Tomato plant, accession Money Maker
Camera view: bottom (45 deg); turntable rotation: 300 degrees
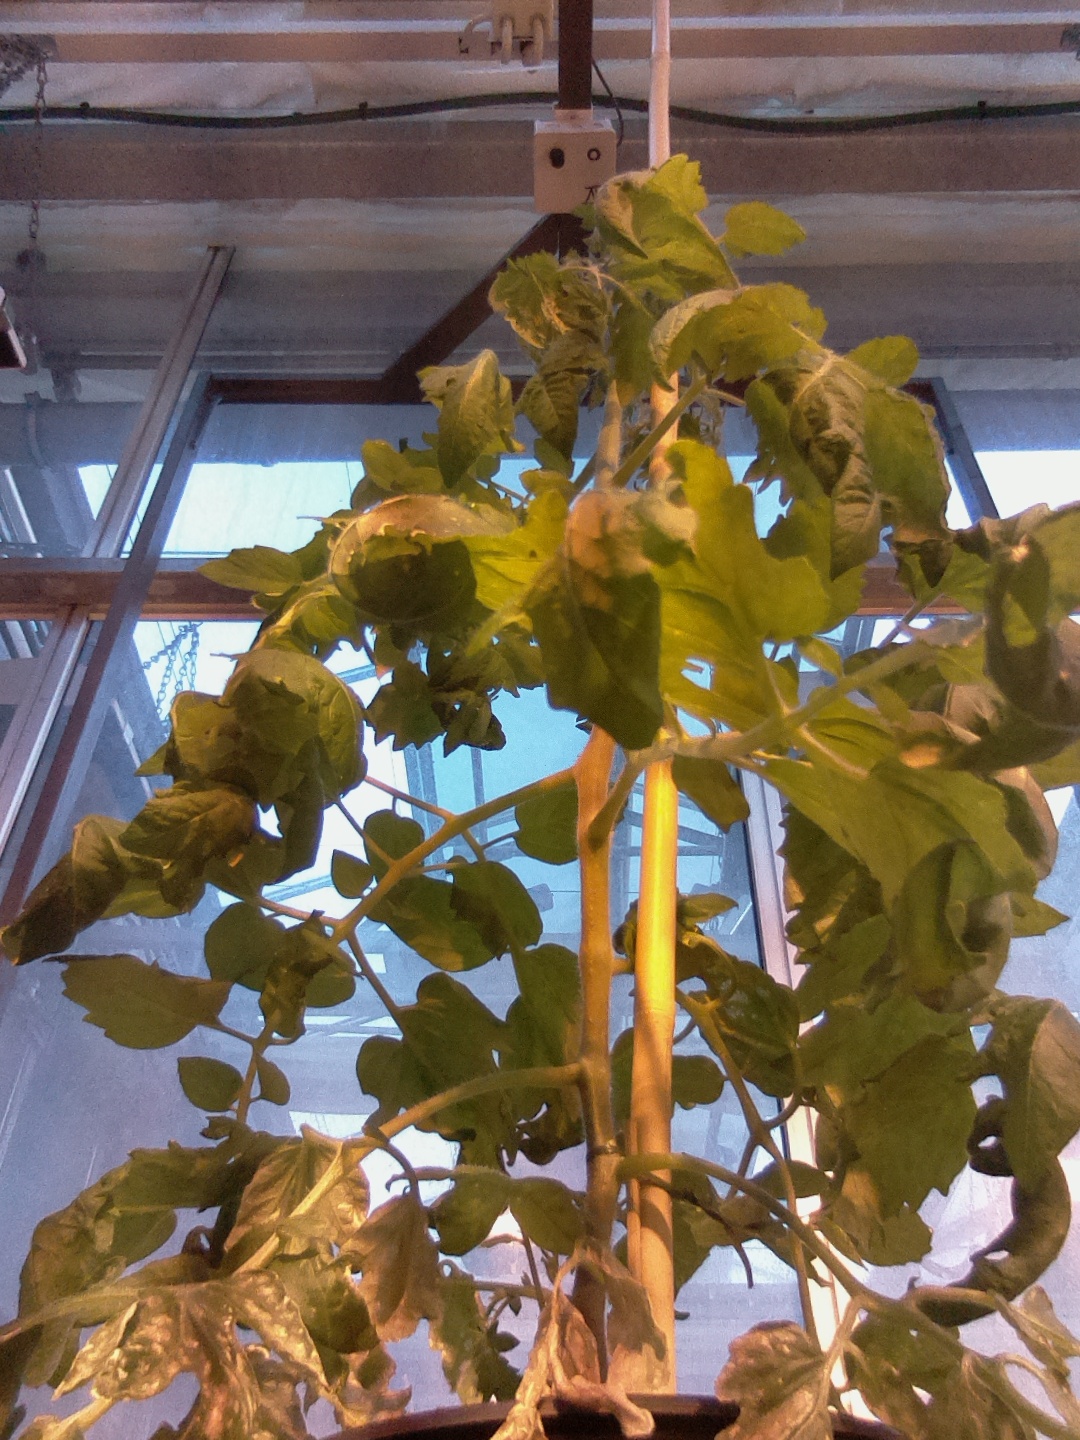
BBCH growth stage 62: 20%-30% of flowers open